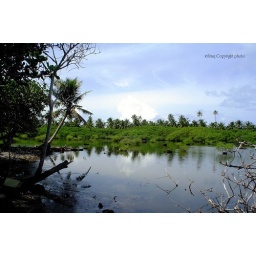
A fresh water lake in Addu.